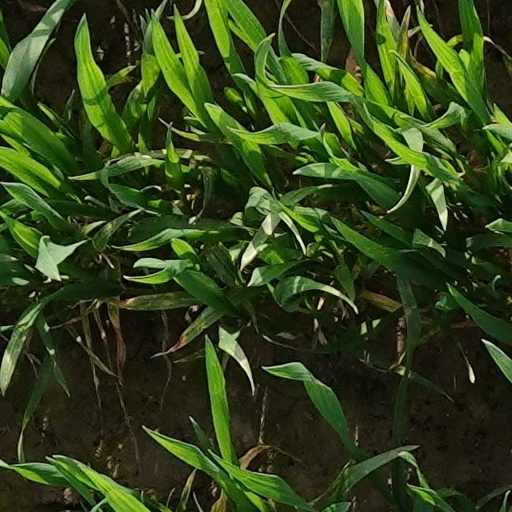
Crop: wheat